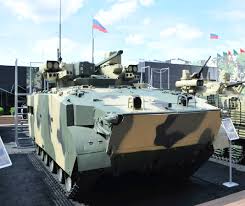
Label: BMP